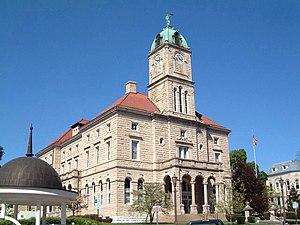
Harrisonburg est une ville de l'État de Virginie, à l'est des États-Unis. En 2010, sa population était de 48 914 habitants.